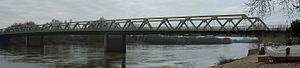
Pont sur le Grand Bras, reliant la commune de Saint-Georges-sur-Loire à l'Île Touchais (Chalonnes-sur-Loire, Maine-et-Loire, France). Vue d'ensemble.
Le pont du Grand Bras relie la commune de Saint-Georges-sur-Loire à l'Île Touchais sur la D961, et enjambe un bras de la Loire en Maine-et-Loire et la région Pays de la Loire en France.